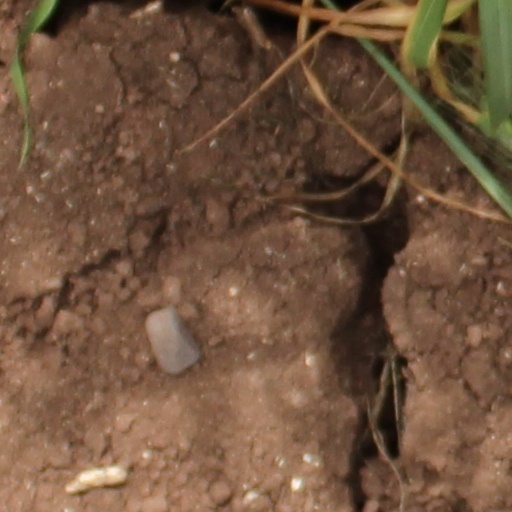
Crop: wheat